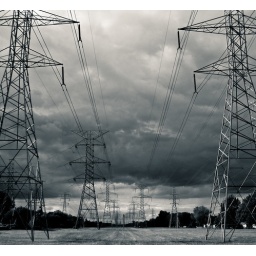
Shot on my drive home today. These power lines cross over 13 Mile Road east of Hoover.